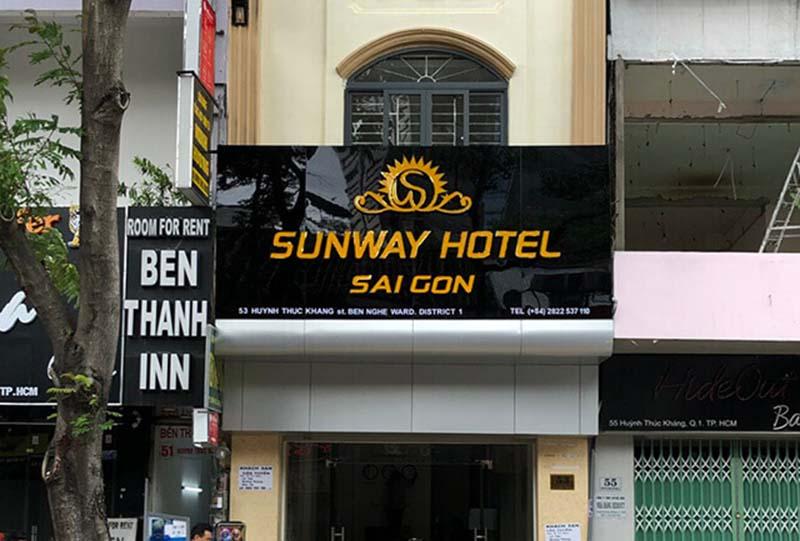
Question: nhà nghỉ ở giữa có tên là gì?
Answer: sunway hotel